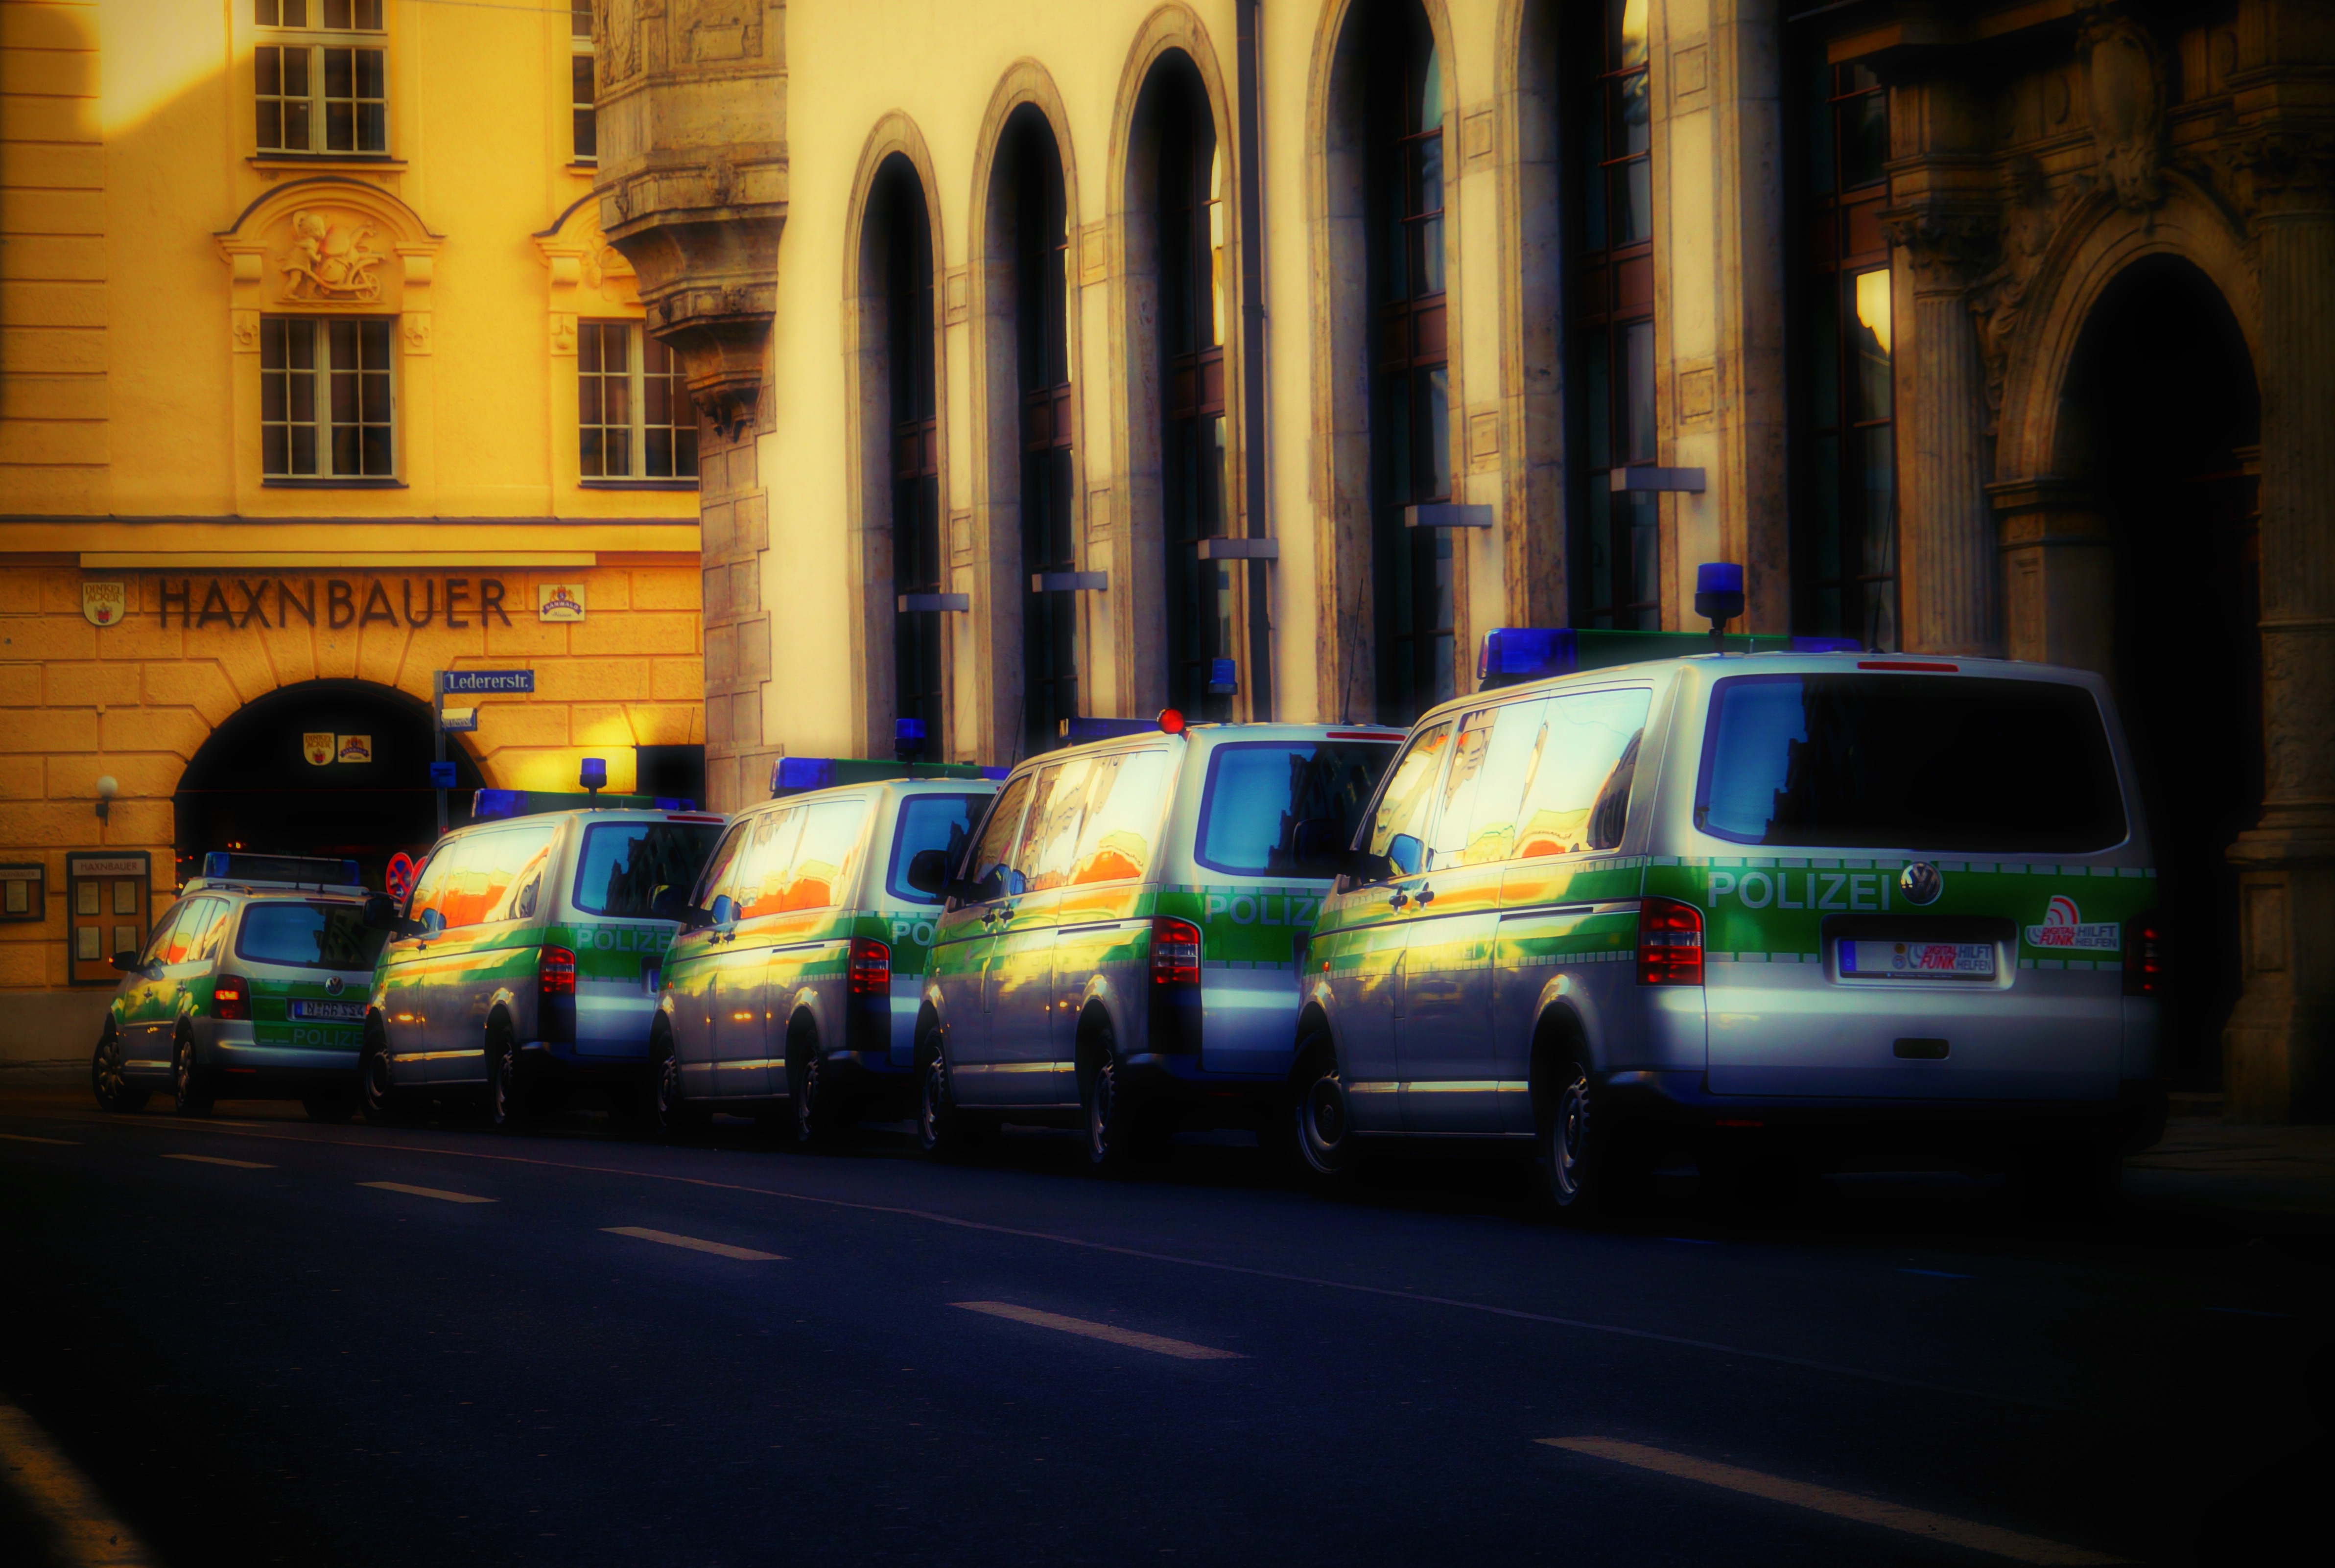
pedestrian, road, traffic, street, night, volkswagen, taxi, transport, evening, vehicle, color, vw bus, public transport, camper, silver, police, germany, autos, camping bus, police car, police cars, urban area